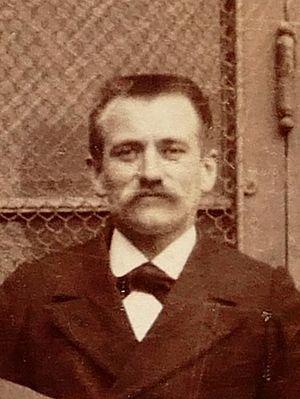
Marie-Louis-Georges Colomb, dit Christophe, né le 25 mai 1856 à Lure en Haute-Saône et mort le 3 janvier 1945 à Nyons, est un des précurseurs de la bande dessinée en France et un biologiste auteur de manuels scolaires.